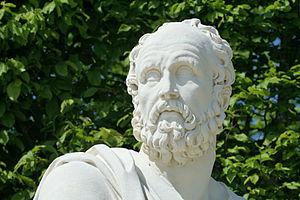
Parc de Versailles, demi-lune du parterre de Latone, Diogène par Matthieu Lespagnandelle.